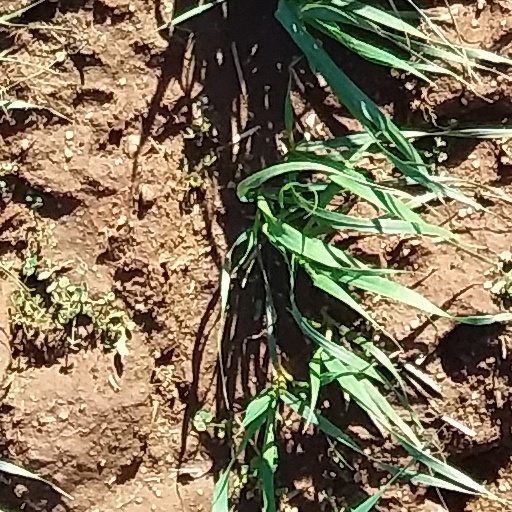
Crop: wheat